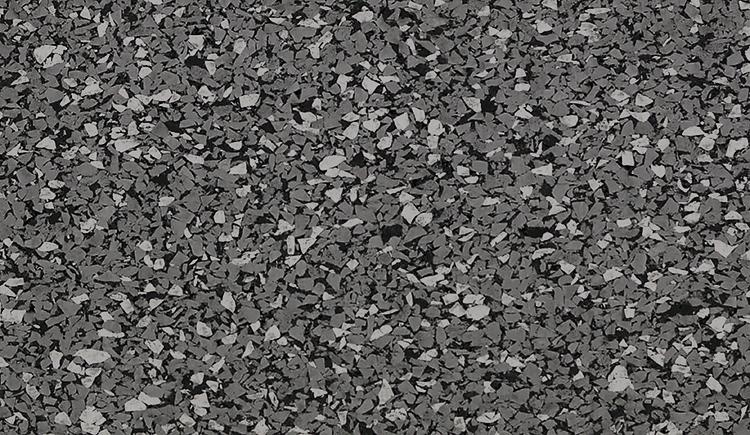
Sports Flooring Barbell CS15A Drive Tile G3
Drive Drive 1-inch vulcanized composition rubber molded tiles are engineered to provide support, durability, and superior noise and shock absorption. Drive tiles are designed to withstand heavyweight impacts and are easy to install. Product Specs 1 Surface Layer 1" ultra-high density Vulcanized Composition Rubber molded tile Molded Tile 1" 1" (25.4mm) x 24" (0.61m) x 24" (0.61m) Optimize noise and shock absorption This 24-by-24-by-1-inch modular tile offers enhanced shock absorption against impact in moderate to extreme weight drop applications. Force Reduction The amount of energy this surface absorbs. 50.2% Energy Restitution The amount of useful energy this surface returns. *Typical Deltec Field Tester results Key Features Will withstand moderate weight drop Made with reclaimed rubber materials Durable High coefficient of friction in wet and dry areas Lower in-room impact sound Inlaid logos/designs available Significantly reduces impact force Can withstand heavy weight impacts DIY friendly Fully recyclable at end of life Reduces heavy weight impact noise
Brand: Centaur Floors
Category: Sporting Goods > Fitness & General Exercise Equipment > Exercise Equipment Mats > Stair Climber & Stepper Mats